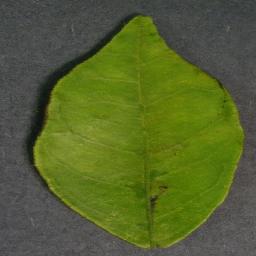
Label: Orange___Haunglongbing_(Citrus_greening)